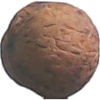
Label: Walnut 1